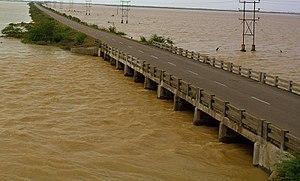
Le lac Pulicat est un lac du sud de l'Inde, aux confins du Tamil Nadu et de l’Andhra Pradesh. C'est le deuxième lac ou lagon d'eau saumâtre du pays.